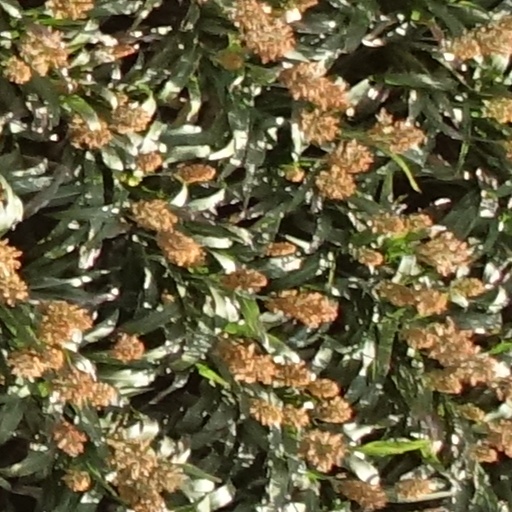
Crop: sorghum